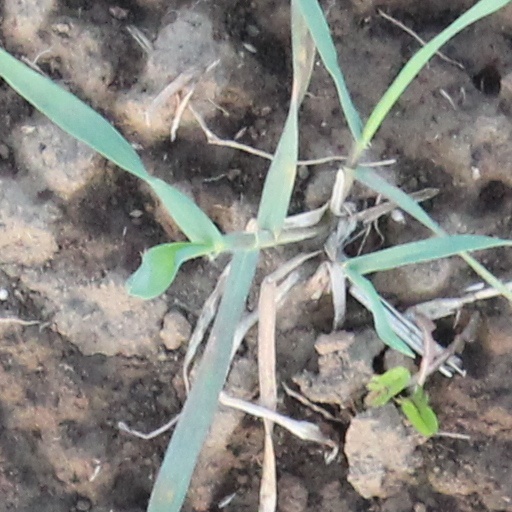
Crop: wheat